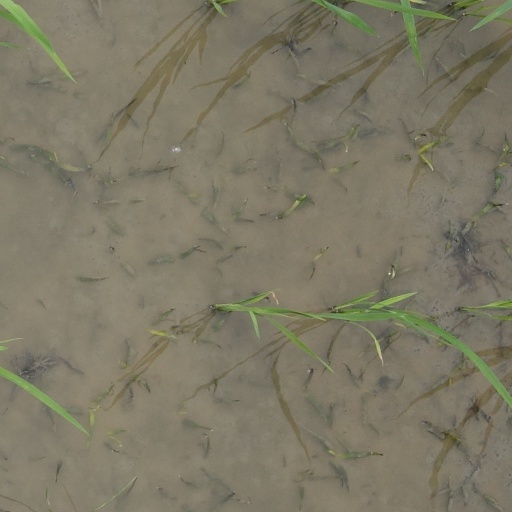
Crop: rice